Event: Nepal Earthquake
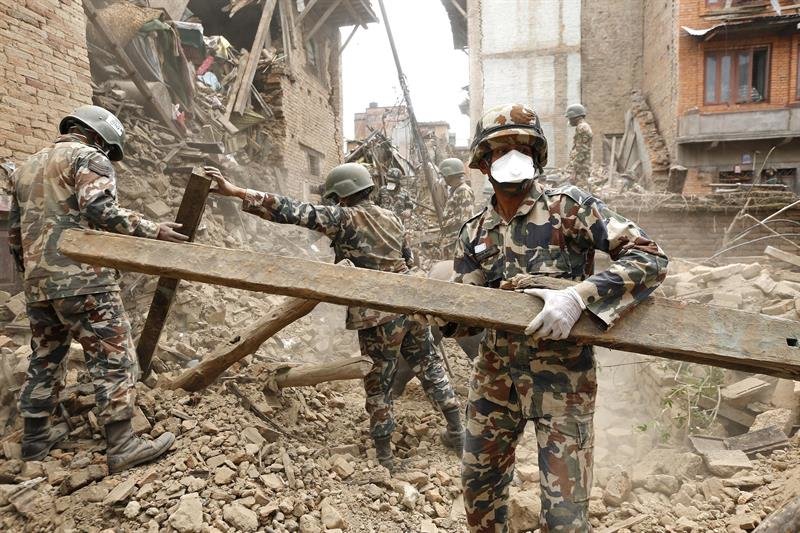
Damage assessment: damage